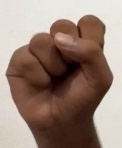
ASL sign: S